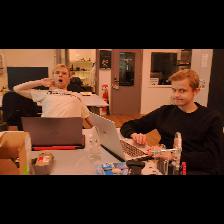
Label: Human